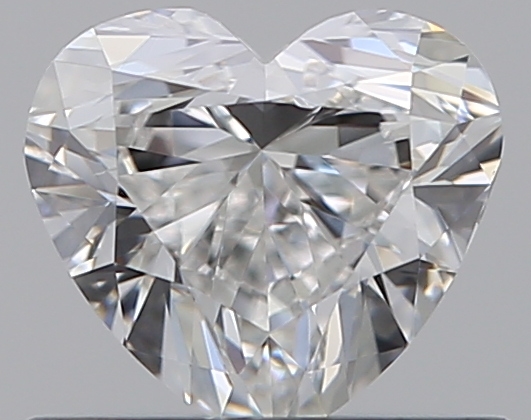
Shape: heart
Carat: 0.5
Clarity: VS1
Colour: F
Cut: EX
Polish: EX
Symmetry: GD
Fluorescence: N
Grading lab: GIA
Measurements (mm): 4.9 x 5.4 x 3.12